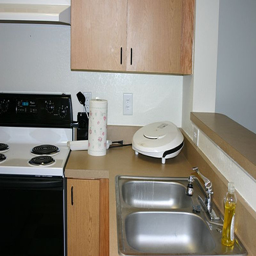
A small kitchen has two silver sinks and stove.
A small kitchen that has small kitchen appliances.
A kitchen with two metal sinks next to a stove top oven.
A small kitchen with a black and white oven and laminate counters.
A stove and sink in a small kitchen.